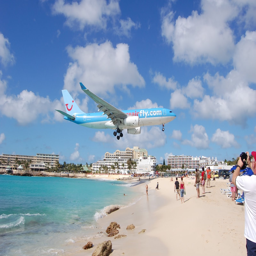
the airport where the runway is by a beach